U.S. Bank Center (Phoenix)

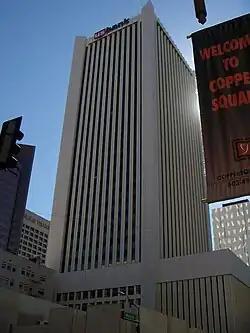
Looking up at the US Bank Center

The US Bank Center is a high-rise office building located in Phoenix, Arizona. It is the second tallest building in the state of Arizona. Built in 1976, it is tall.